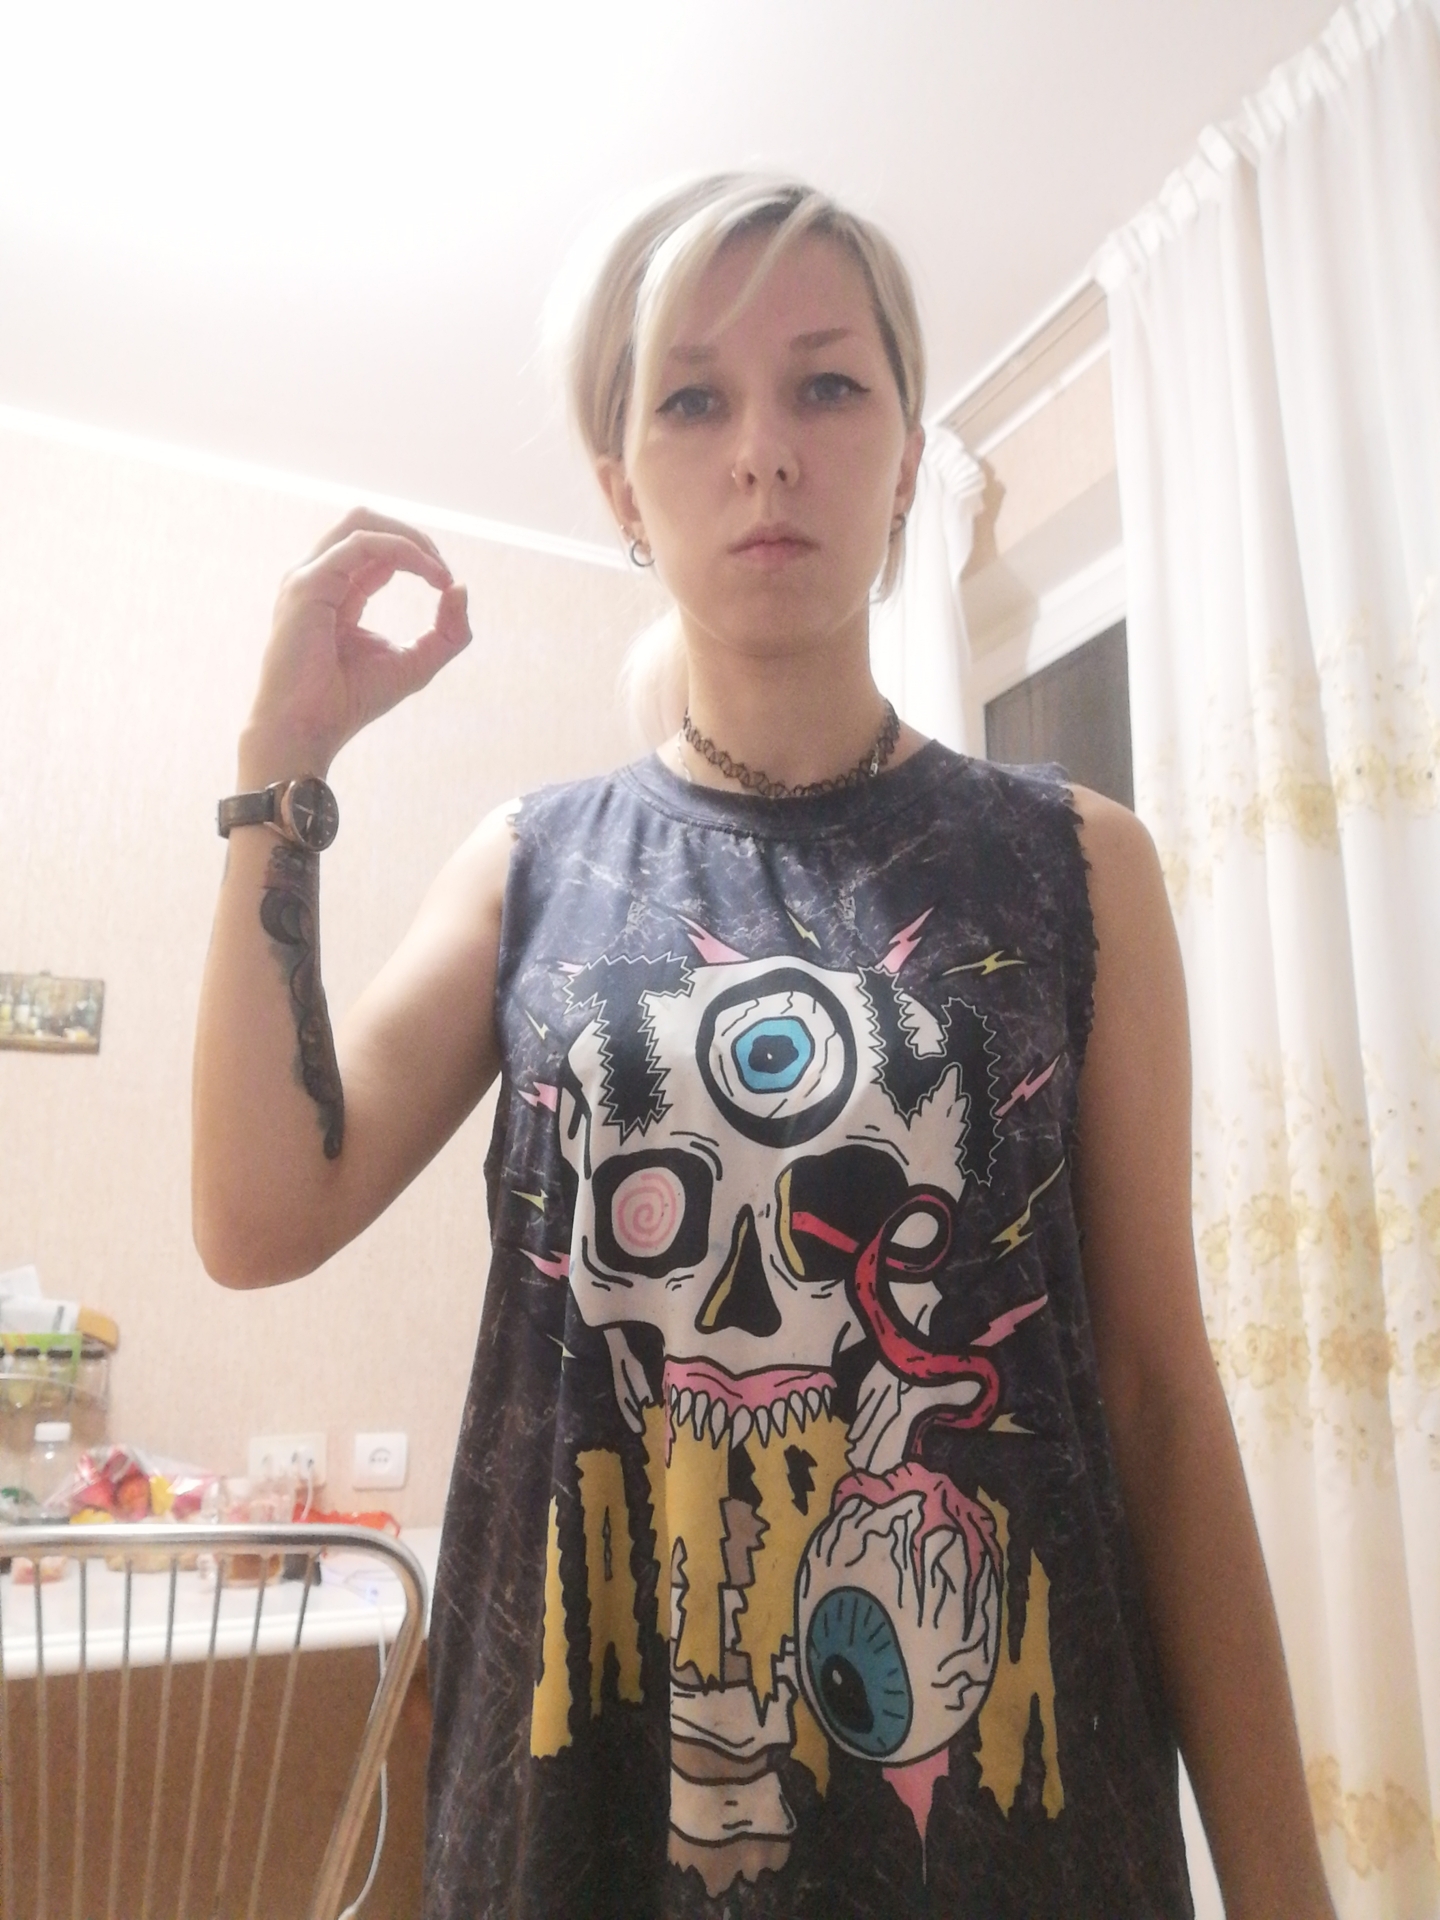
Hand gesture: grip